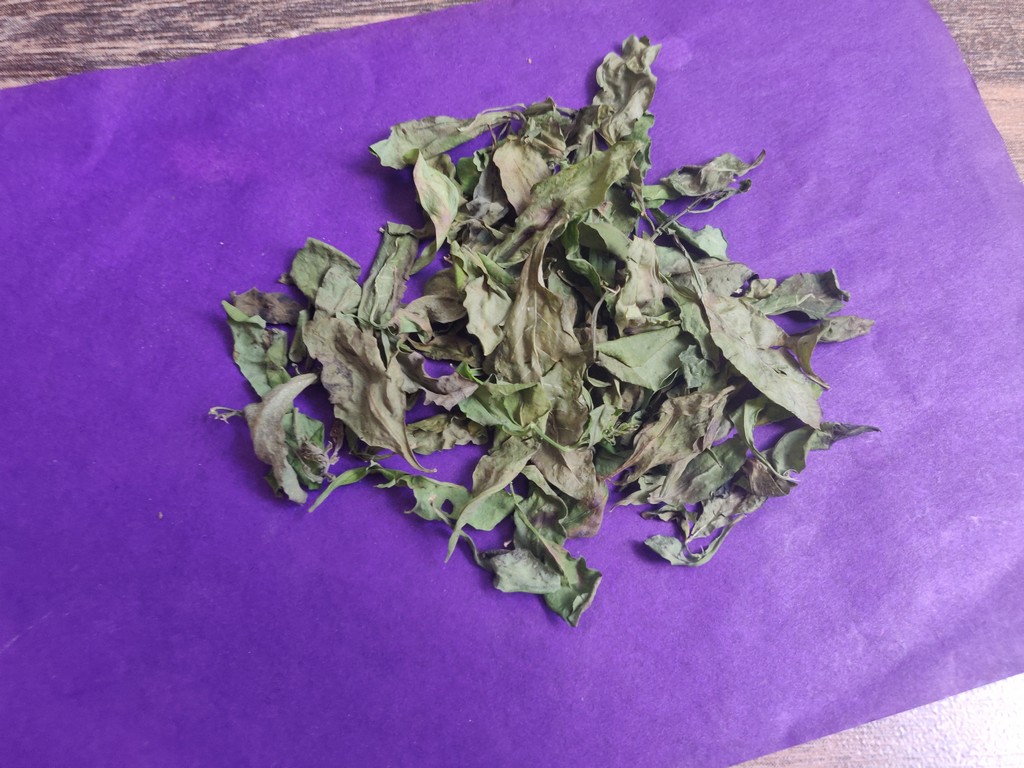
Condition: Dried
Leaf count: multiple
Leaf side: unknown